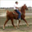
Label: horse